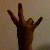
The image shows a hand gesture representing the number 7 in Indian Sign Language.